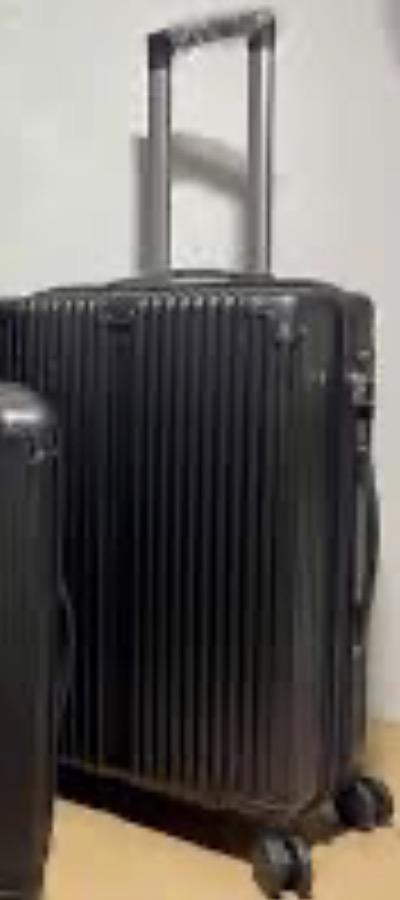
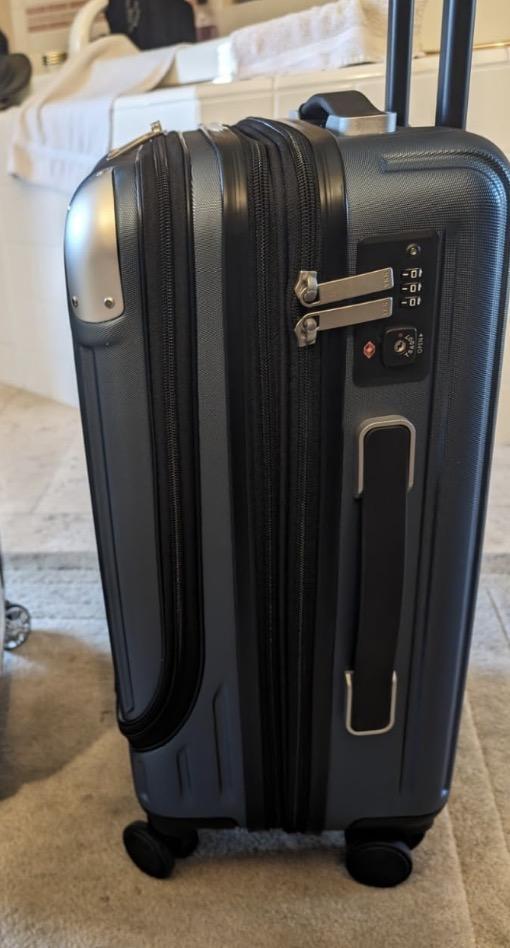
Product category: items_tea
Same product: no